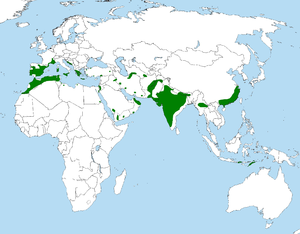
L'Aigle de Bonelli est une espèce méditerranéenne et asiatique d'oiseaux de la famille des Accipitridae.
Cette liste de la faune française regroupe les espèces de rapaces peuplant la France métropolitaine.
Le genre Aquila appartient à la famille des Accipitridés et regroupe des aigles qui ont pour caractéristique d'être de grande taille.